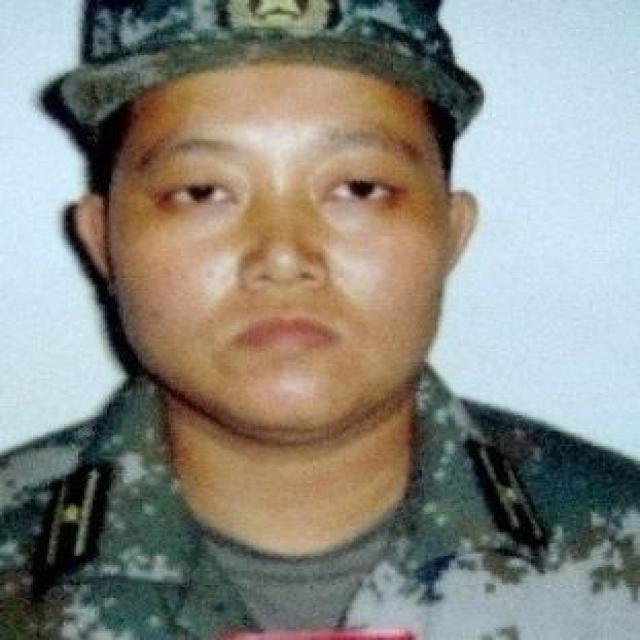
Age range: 21-44